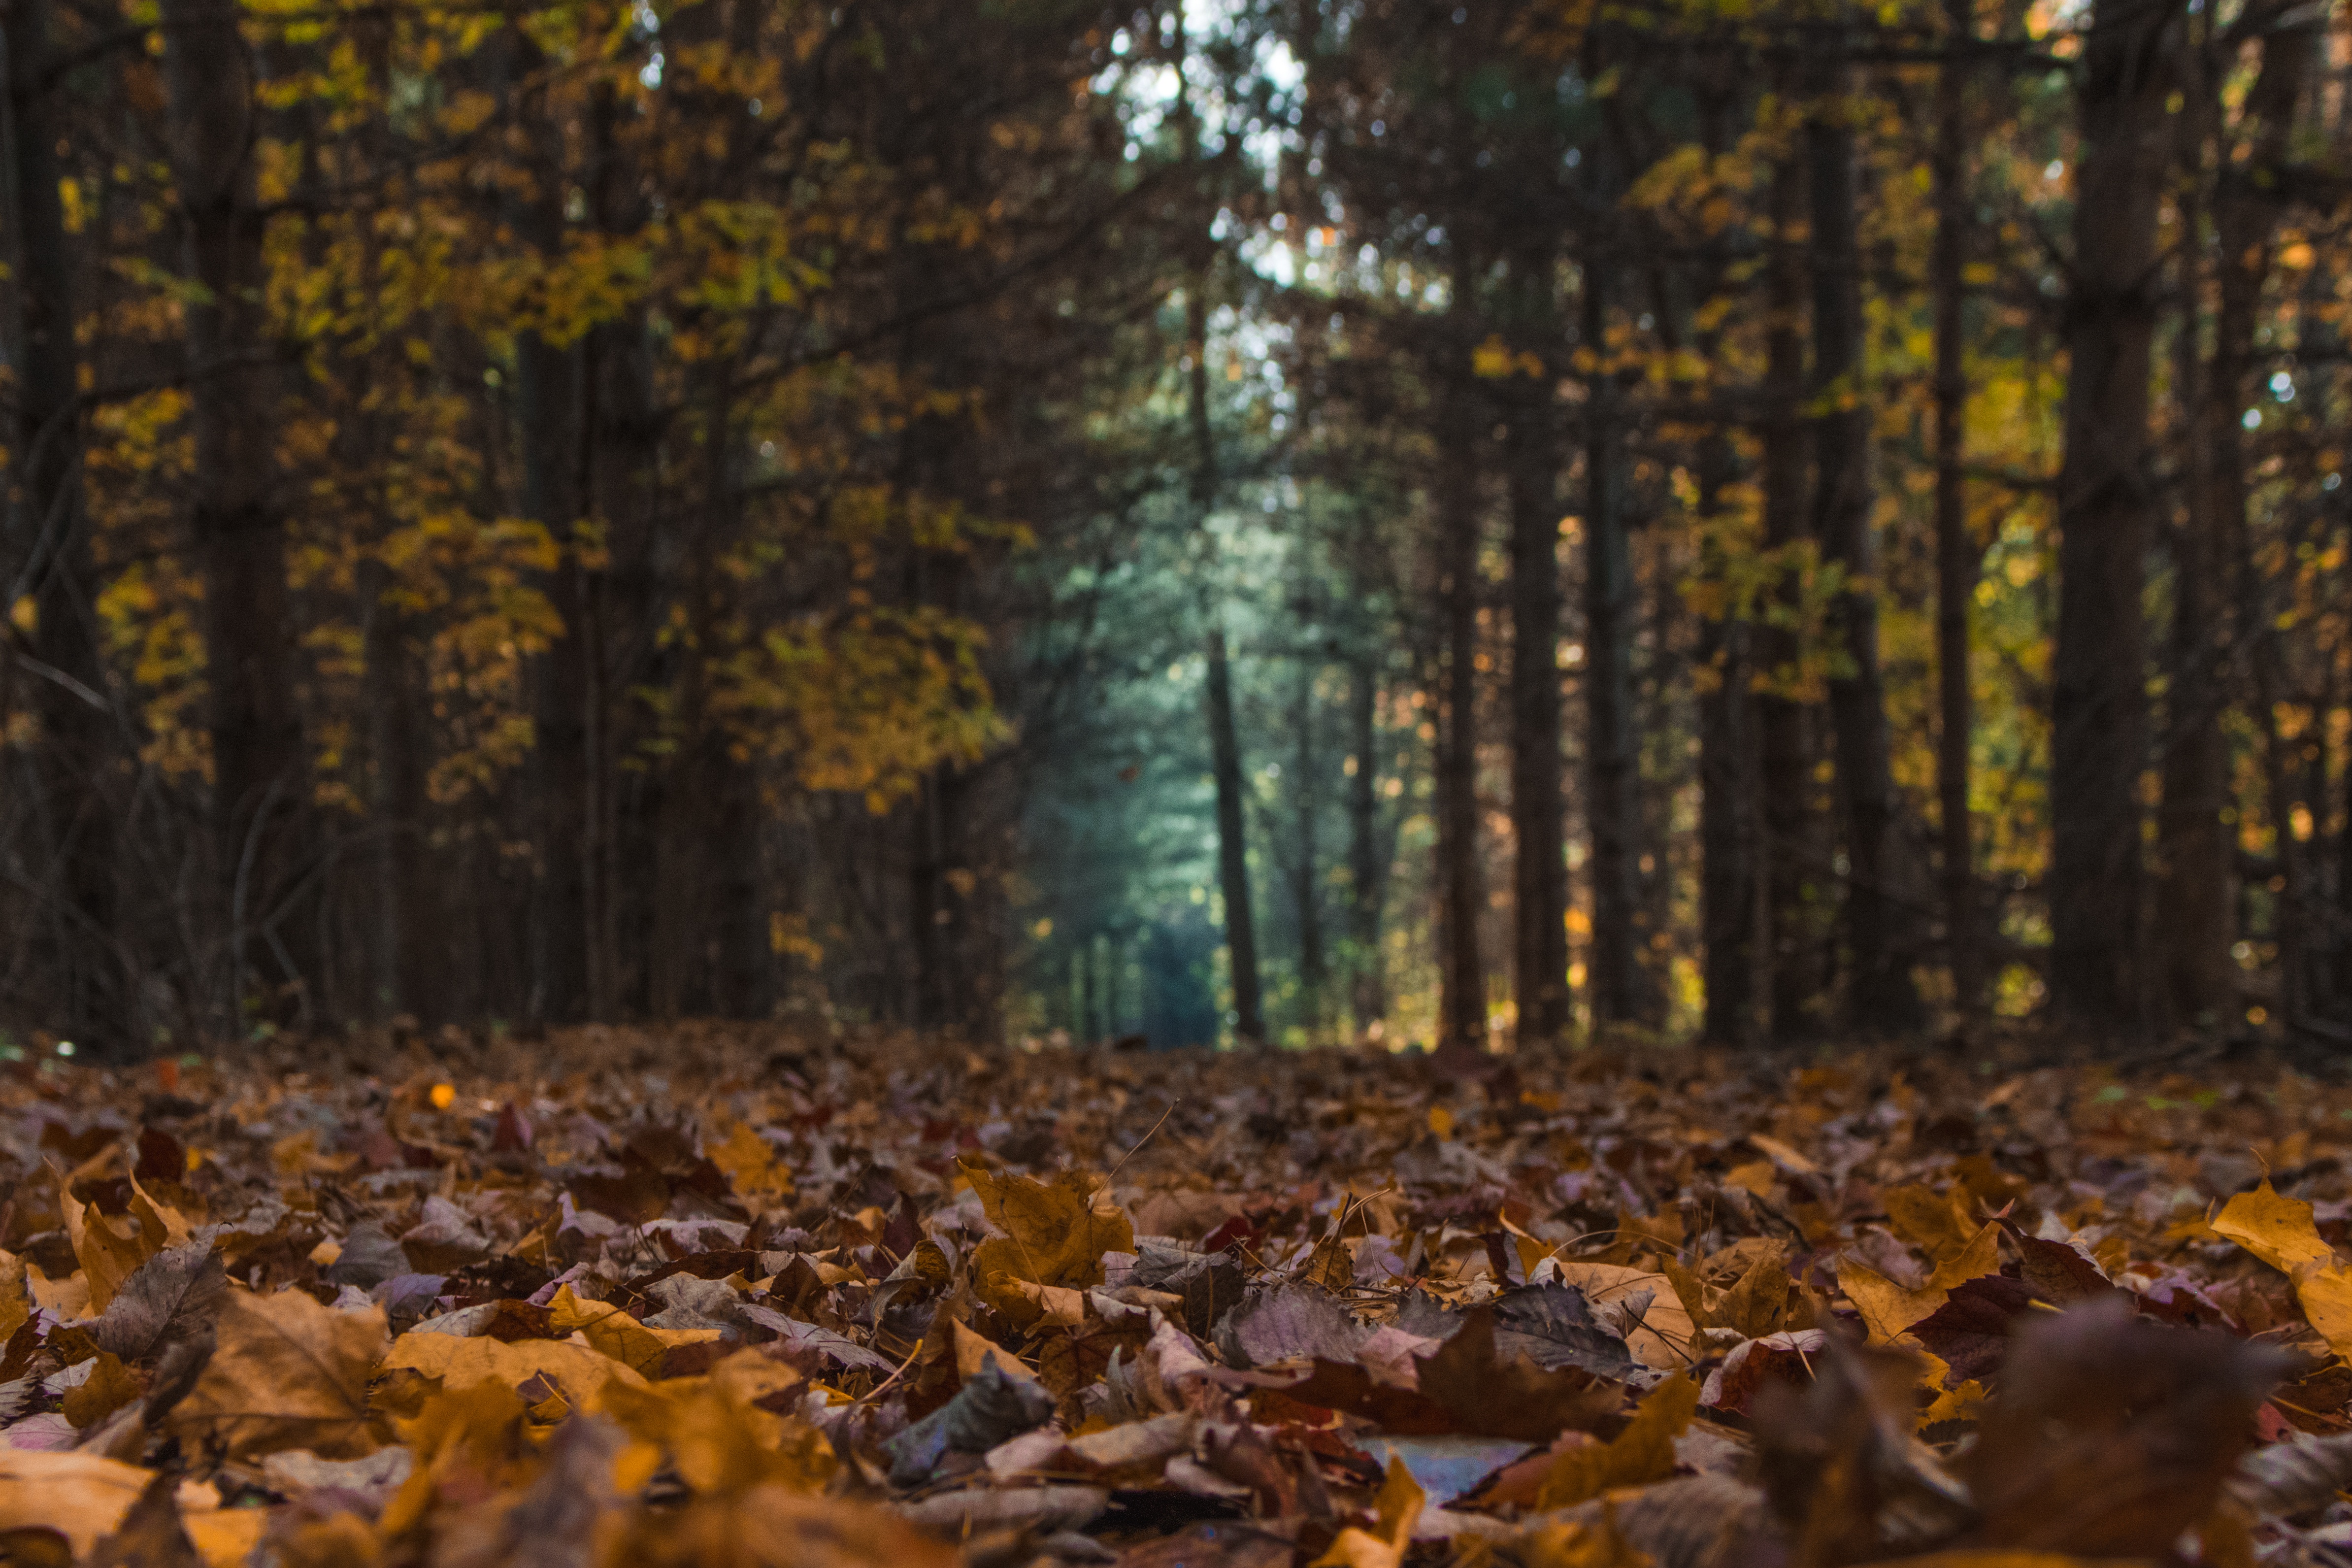
tree, nature, forest, wilderness, sunlight, morning, leaf, autumn, season, deciduous, woodland, habitat, ecosystem, natural environment, woody plant